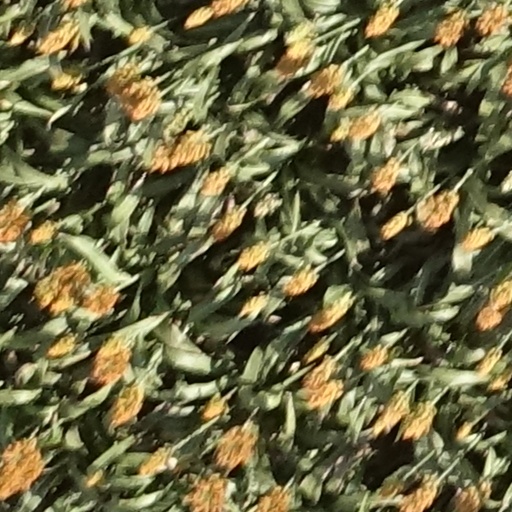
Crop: sorghum